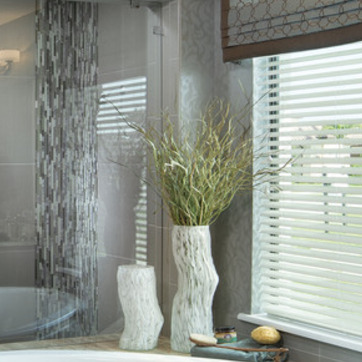
Material: foliage